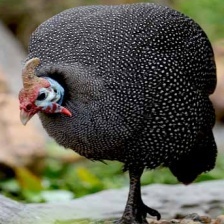
Species: GUINEAFOWL
Scientific name: NUMIDIDAE